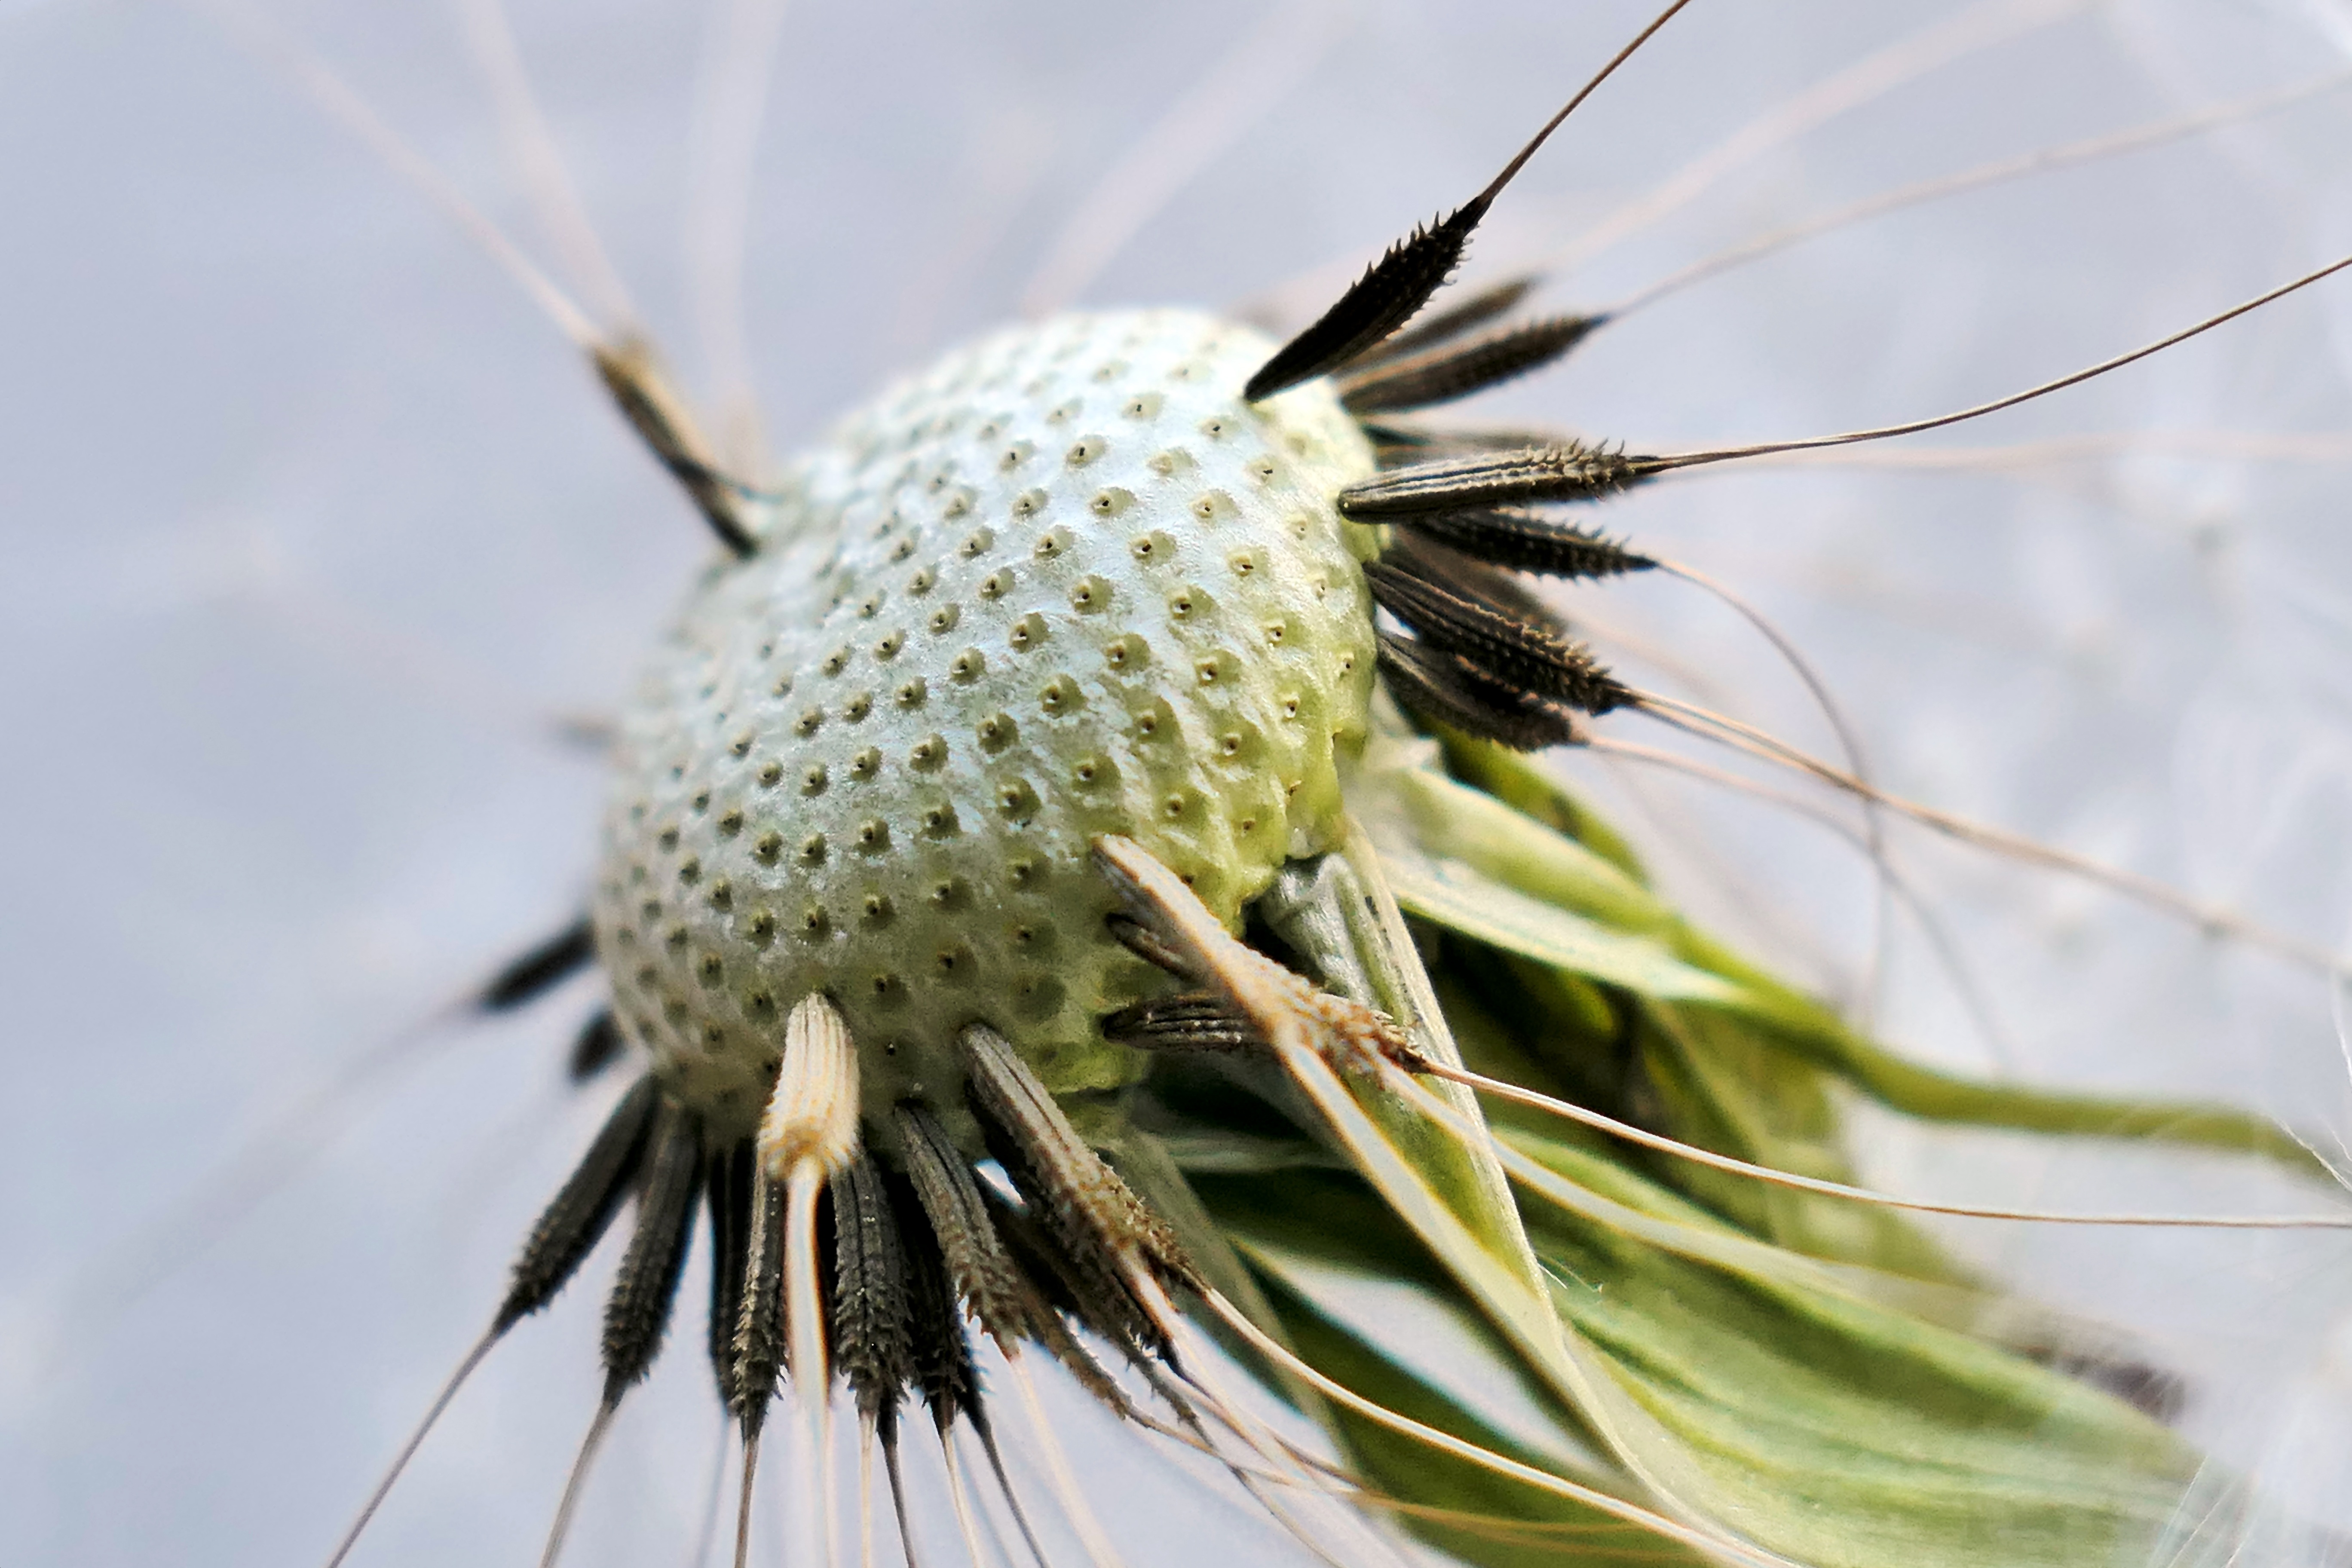
nature, branch, blossom, black and white, plant, photography, dandelion, flower, bloom, food, produce, botany, yellow, flora, fauna, close up, seeds, thistle, macro photography, flowering plant, daisy family, grass family, plant stem, land plant, thorns spines and prickles